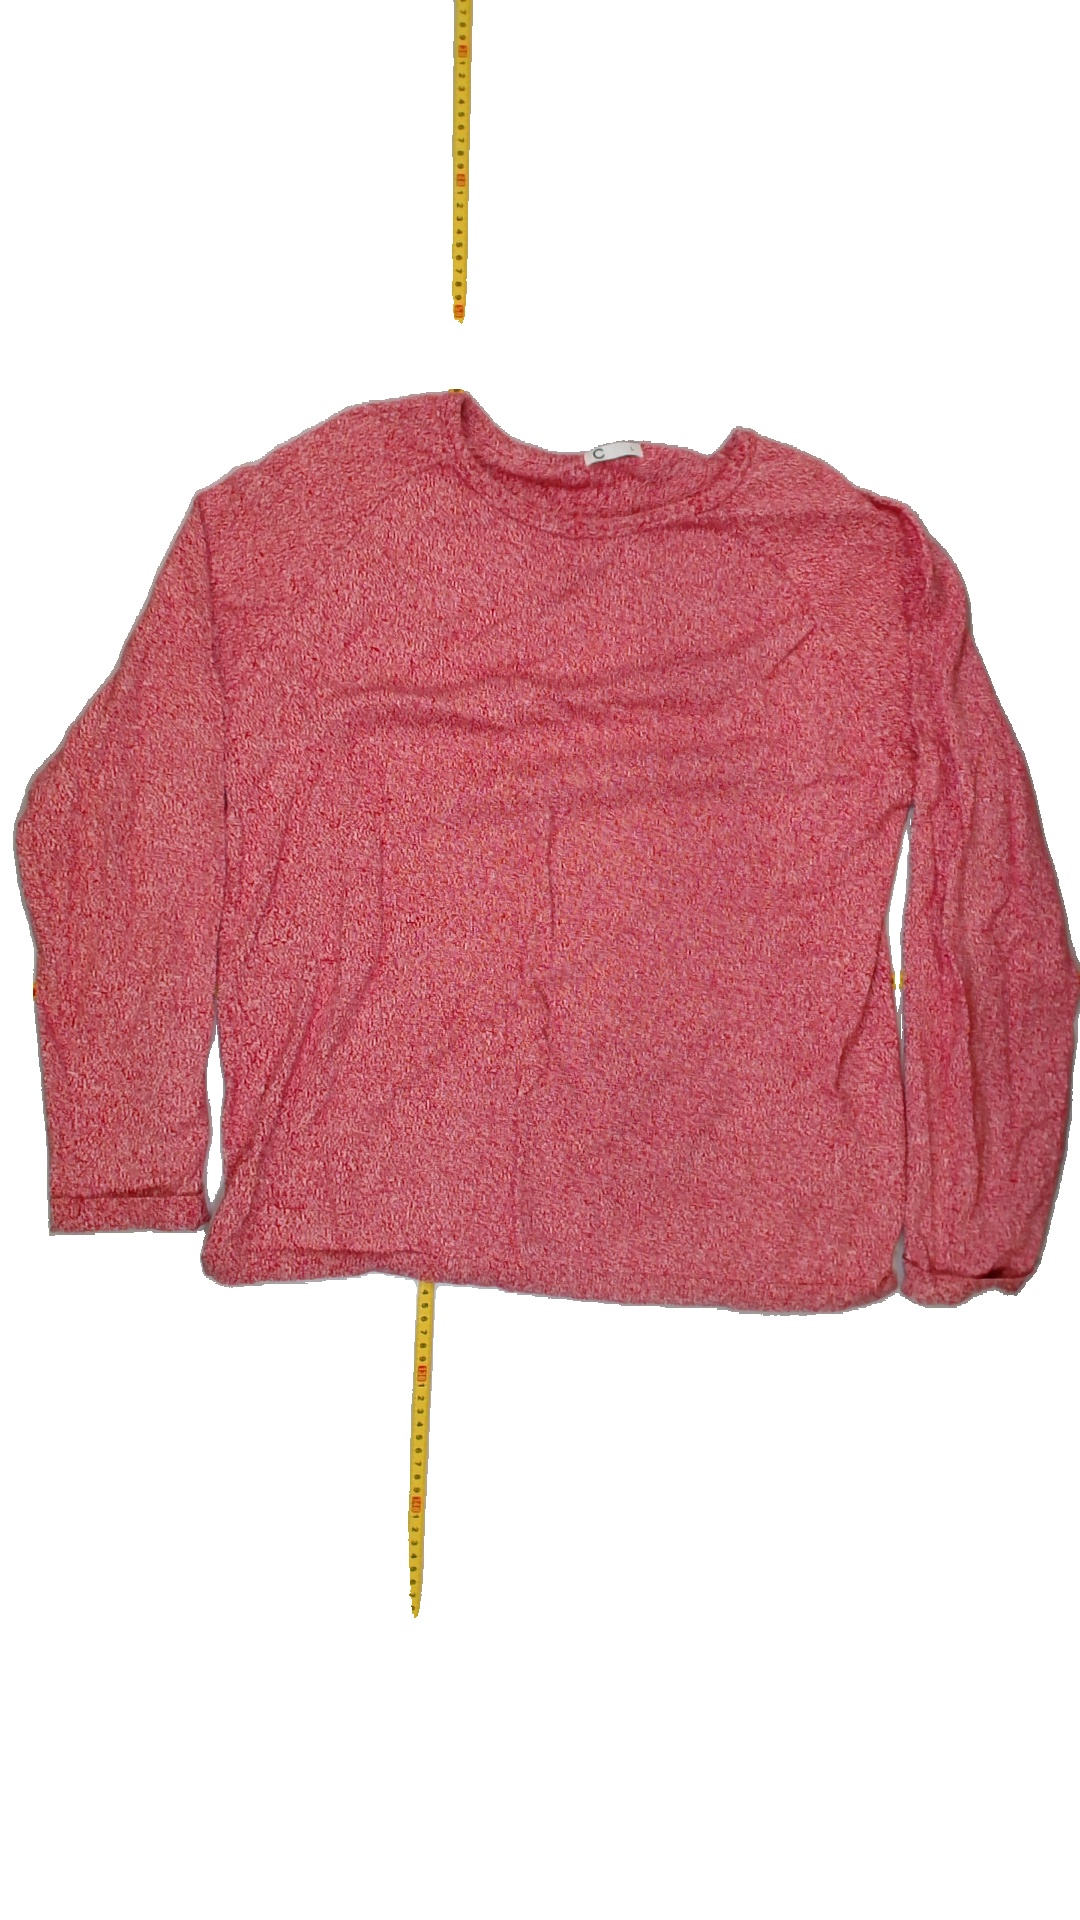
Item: Sweater (Ladies)
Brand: Cubus
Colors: Red
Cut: Regular, C-collar
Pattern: Plain
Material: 100%cotton
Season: All
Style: No trend
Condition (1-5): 5
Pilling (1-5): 5
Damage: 0
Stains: No
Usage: Reuse
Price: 50-100